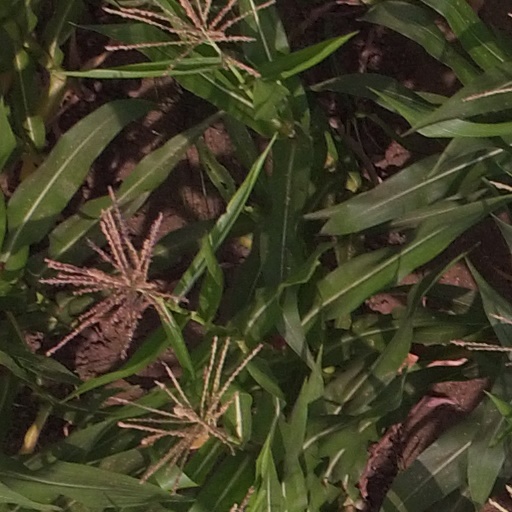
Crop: maize; corn